Perfect Dark

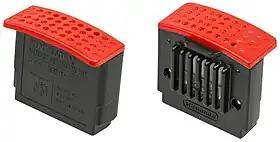
The Expansion Pak is required to access the game's campaign and most of the multiplayer features.

When production of the game started, the developers upgraded the "GoldenEye 007" game engine with new features and enhancements such as real-time lighting and support for bigger environments and more textures. According to Rare, only 30% of the original engine remained, providing a basic framework to construct levels and animate characters. A new movement system was constructed, allowing players to fall off edges. Other incremental improvements included better shattering glass effects, which would allow players to shoot out objects such as bottles of wine, and the inclusion of computer-controlled bots in multiplayer matches. The artificial intelligence was improved so that opponents could work as a team and draw a secondary weapon when disarmed. Death cries and more elaborate gore effects, which allow gunshots to disperse and stain enemies' blood onto nearby walls and objects, were also added.